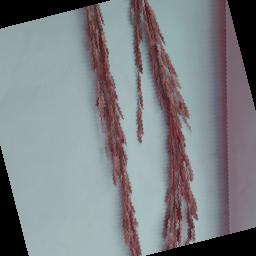
Label: Rice___Neck_Blast